Asteroid Day

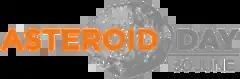
Asteroid Day logo

Asteroid Day (also known as International Asteroid Day) is an annual global event which is held on June 30, the anniversary of the Tunguska event in 1908 when a meteor air burst levelled about of forest in Siberia, Russia.